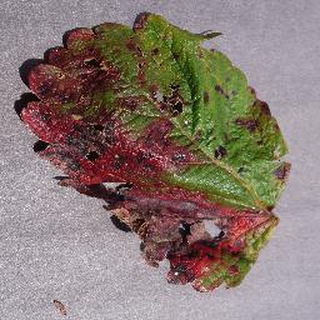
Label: strawberry_leaf_scorch